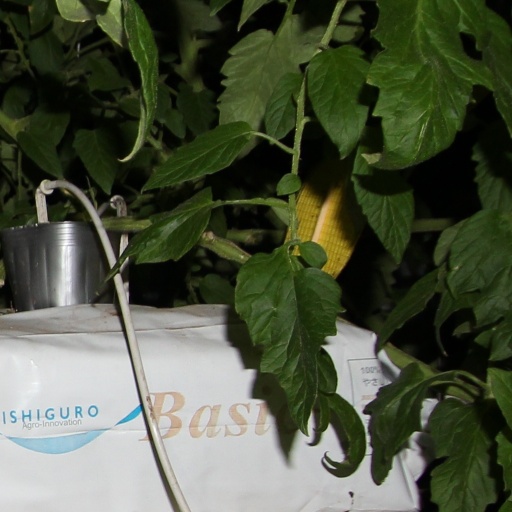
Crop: tomato